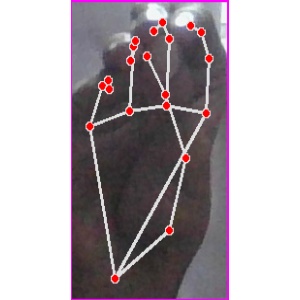
अक्षर: ङ